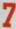
Number: 7